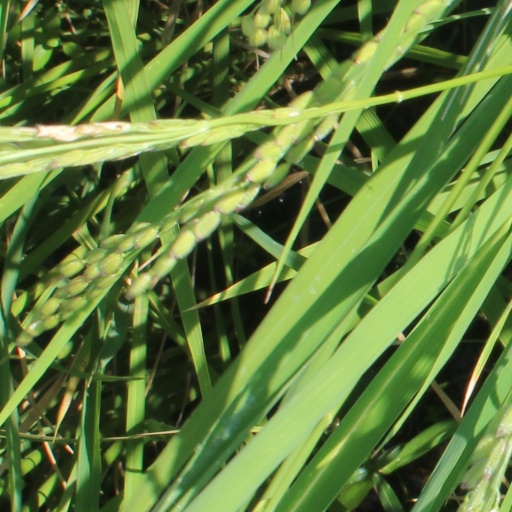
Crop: rice